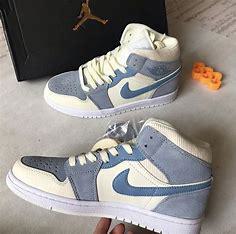
Brand: Jordan
Model: 1 Mid